Reamer

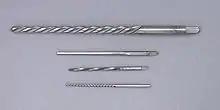
Four small tapered pin reamers

A taper pin is a self tightening device due to the shallow angle of the taper. They may be driven into the tapered hole such that removal can only be done with a hammer and punch. They are "sized" by a number sequence (for example, a No.4 reamer would use No.4 taper pins).